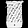
Label: Bag